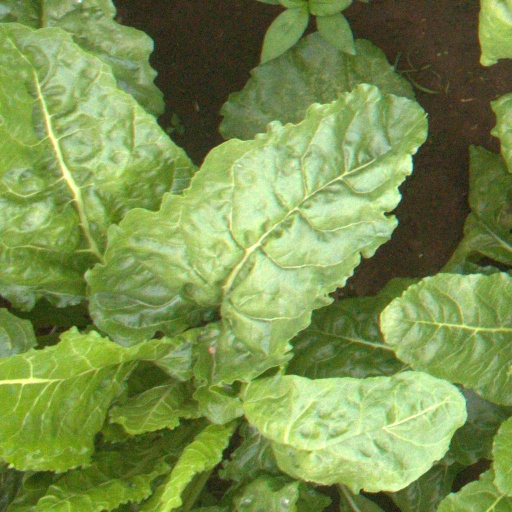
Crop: sugar beet